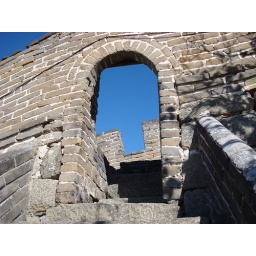
the most blue sky i have ever seen around beijing!